Imperial Brazilian Navy

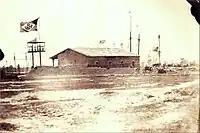
The Imperial Navy in Humaitá, Paraguay, 1868.

Brazil's first line of military was his large and powerful navy. The navy fulfilled an important role by blocking Paraguayan access to the Plata basin and preventing its communication with the outside world. After the initial Paraguayan advance, the imperial navy went up the paraná and Paraguay rivers containing the Paraguayan advance. On 11 June 1865 the naval Battle of Riachuelo the Brazilian fleet commanded by Admiral Francisco Manoel Barroso da Silva destroyed the Paraguayan navy and prevented the Paraguayans from permanently occupying Argentine territory. The tactic used by Barroso to finally win the battle with the least possible losses was to break the Paraguayan wooden ships with the Brazilian ironclads. For all practical purposes, this battle decided the outcome of the war in favor of the Triple Alliance between Brazil, Argentina and Uruguay; from that point on it controlled the waters of the Río de la Plata basin up to the entrance to Paraguay. Following the victory after the Battle of Riachuelo, and running the gauntlet set up by Paraguayans at Bella Vista in the Battle of Paso de Mercedes the day before, the allied fleet advanced down the River Parana, not wanting to be cut off from its supply base.